History of Bourbon Sicily

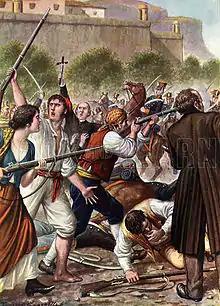
The insurrection of Palermo in 1820

Until 1807 Russian ships had docked quietly in Sicilian ports. In the Aretusean city, for example, docked in 1806 the Russian warship in which the young naval officer Vladimir Bogdanovič Bronevsky (author of the book "Memoirs of a Russian naval officer during the campaign in the Mediterranean Sea from 1805 to 1810"), was traveling, whose testimony was significant in the cultural milieu of his homeland, as it represented for the Russians one of the rare open windows to the Sicilian world.